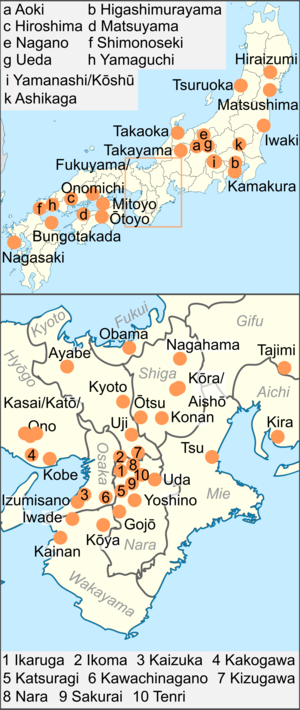
Le terme « trésor national » est utilisé au Japon depuis 1897 pour désigner les biens les plus précieux du patrimoine culturel du Japon bien que la définition et les critères aient changé depuis la création du terme. Les bâtiments des temples bouddhistes de cette liste ont été classés Trésors nationaux du Japon quand la loi pour la protection des biens culturels est entrée en vigueur le 9 juin 1951. Les pièces sont choisies par le ministère de l'Éducation, de la Culture, des Sports, des Sciences et de la Technologie sur le fondement de leur « valeur artistique ou historique particulièrement élevée ». Cette liste présente 152 entrées de bâtiments de temples Trésors nationaux de la fin du VIIᵉ siècle classique au début de l'époque d'Edo moderne du XIXᵉ siècle. Le nombre d'édifices répertoriés dans cette liste est supérieur à 152, parce que, dans certains cas, des groupes de bâtiments liés entre eux sont réunis pour former une seule entrée. Les structures comprennent des bâtiments principaux tels que le kon-dō, le hon-dō, le butsuden, des pagodes, des portes, un beffroi, des couloirs et d'autres bâtiments et édifices qui font partie d'un temple bouddhiste.